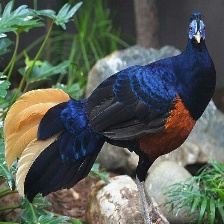
Species: CRESTED FIREBACK
Scientific name: LOPHURA IGNITA